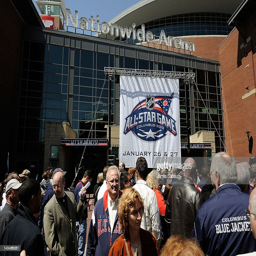
a crowd of people gathers to get a closer look at the banner depicting the logo unveiled .